Tamisuke Watanuki

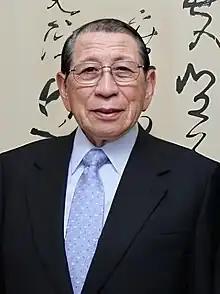
Watanuki in 2009

is a retired Japanese politician from Toyama Prefecture. He started his own export-import company at age 28.